Peruvians

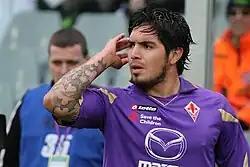
Juan Manuel Vargas

Mestizos compose 60.2% of the total population. The term traditionally denotes Peruvians of mixed Indigenous and European ancestry (mostly Spanish ancestry). This term was part of the caste classification used during colonial times, whereby people of exclusive Spanish descent who were born in the colonies were called "criollos", people of mixed Indigenous and Spanish descent were called mestizos, those of African and Spanish descent were called "mulatos", and those of Indigenous and African descent were called "zambos". Genetic analysis conducted among Peruvians from Lima found that they are of predominantly Indigenous ancestry. Most mestizos are urban dwellers and show stronger European inheritance in regions like Lima Region, La Libertad Region, Callao Region, Cajamarca Region, San Martin Region, Piura Region, Lambayeque Region, and Arequipa Region.